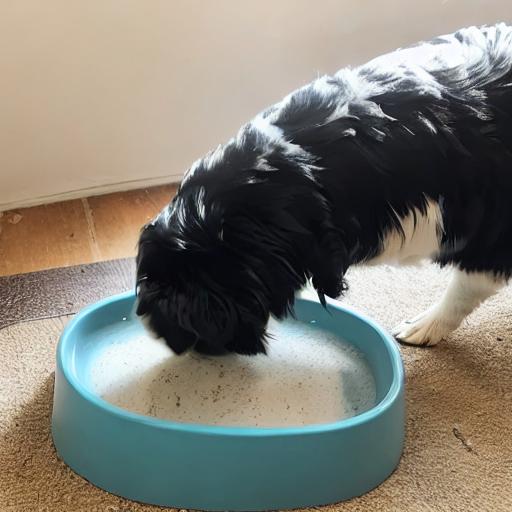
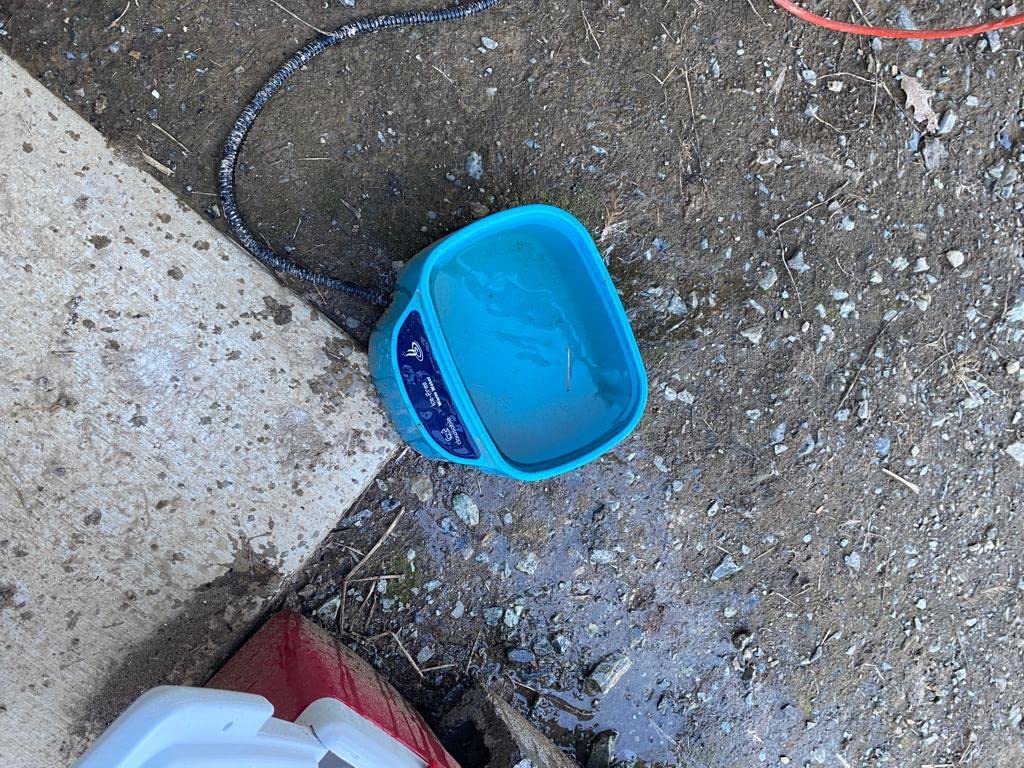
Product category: items_bowl
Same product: no